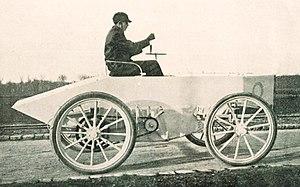
Le comte Gaston de Chasseloup-Laubat le 4 mars 1899 à Achères sur Jeantaud Duc électrique profilée (RM, La Vie au Grand Air, 11 mars 1899)
Gaston de Chasseloup-Laubat, né en 1867 à Paris et mort le 20 novembre 1903 au Cannet près de Cannes à 37 ans de longue maladie, est un pilote français de voiture de course.
Le record de vitesse terrestre concerne la vitesse la plus rapide atteinte par tout véhicule terrestre sur roues, hors véhicules guidés.
Jeantaud est une marque française d'automobiles, fabriquées à Paris de 1893 à 1906.